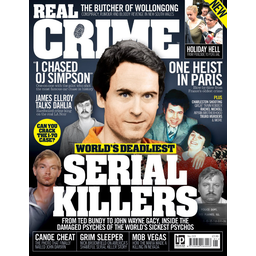
Label: paper